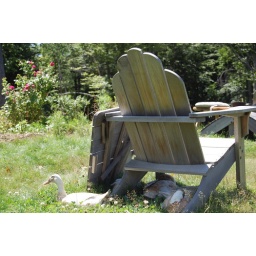
ducks in shade of adirondack chair